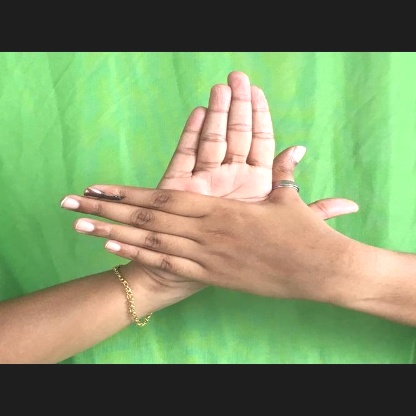
Mudra: Chakra